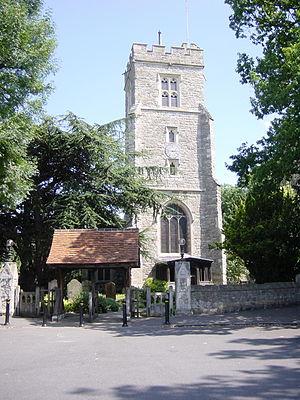
Heston est un quartier londonien à l'ouest de Londres, dans le Borough londonien d'Hounslow. Heston fait partie de la zone de développement du grand Londres, mais origine d'un ancien village de paysans situé à 17,4 km à l'ouest du centre de Londres.